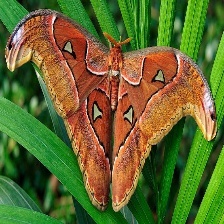
Species: ATLAS MOTH